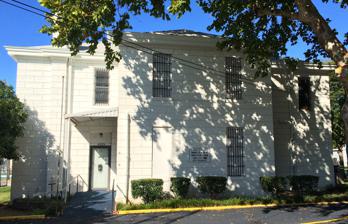
Building: Love County Jail and Sheriff's Residence
Country: United States of America
Year built: 1910
Historic government building in Oklahoma, United States United States historic place Love County Jail and Sheriff's Residence U.S. National Register of Historic Places Location 408½ W. Chickasaw, Marietta, Oklahoma Coordinates 33°56′12″N 97°07′19″W / 33.93667°N 97.12194°W / 33.93667; -97.12194 ( Love County Jail and Sheriff's Residence ) Area less than one acre Built 1910 Built by Taylor, Walter; Falls Creek Construction Co. Architectural style Cruciform plan NRHP reference No. 07000916 Added to NRHP September 6, 2007 The Love County Jail and Sheriff's Residence , at 408 1 ⁄ 2 W. Chickasaw in Marietta, Oklahoma , was built in 1910.  It was listed on the National Register of Historic Places in 2007. It is a cruciform plan building which had jail cells for inmates on the second floor and a residence for the sheriff on the first floor. References